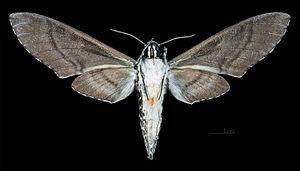
Manduca andicola est une espèce de lépidoptères de nuit de la famille des Sphingidae, de la sous-famille des Sphinginae et de la tribu des Sphingini.